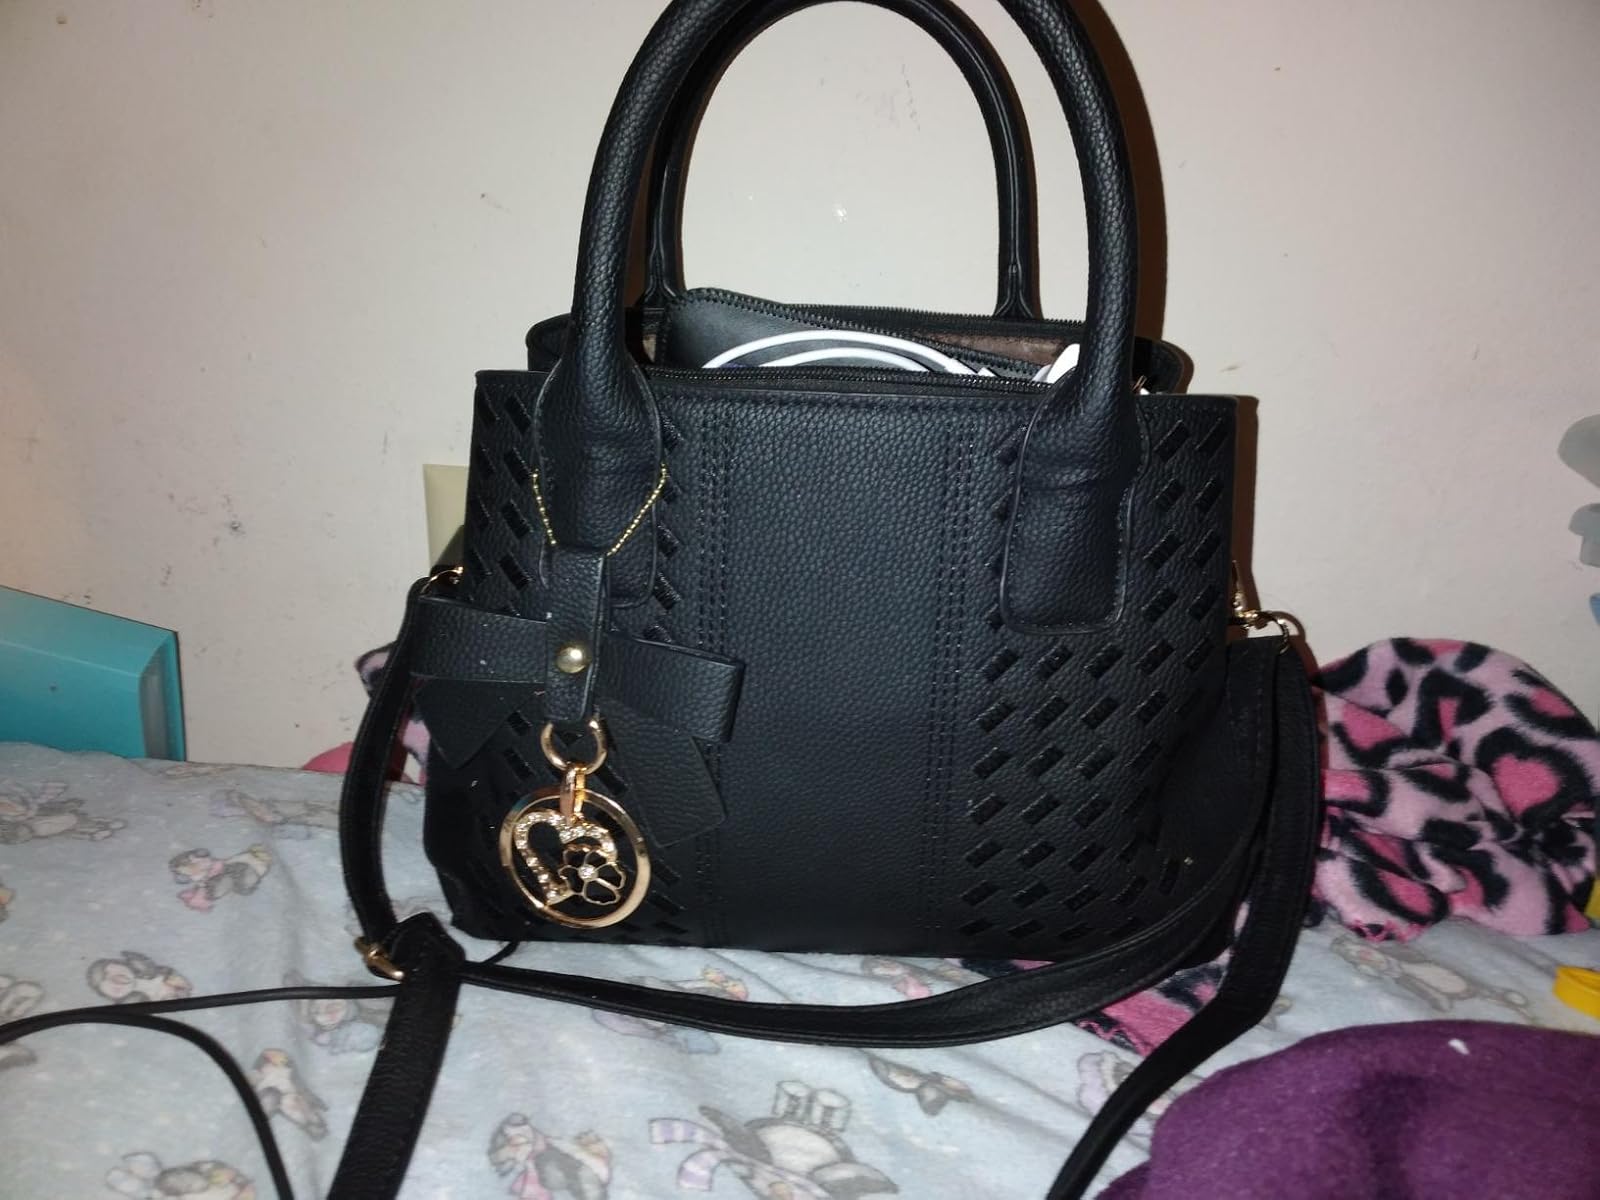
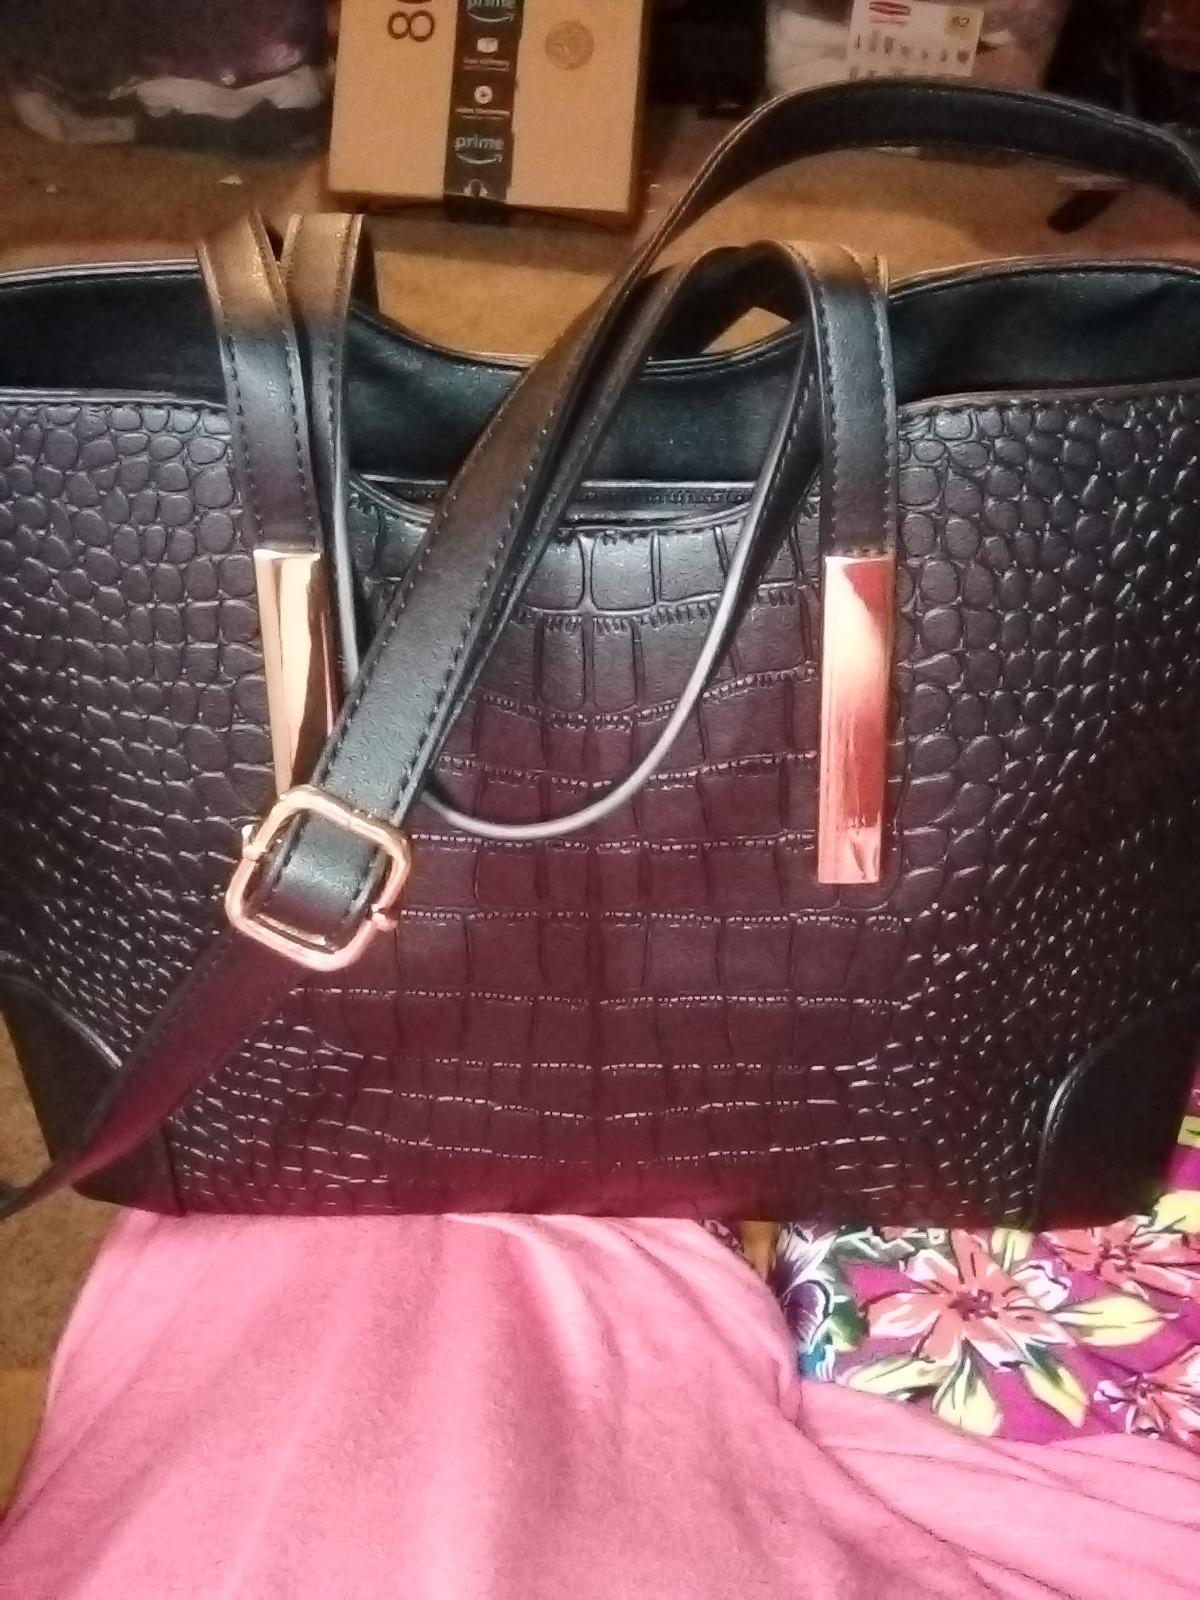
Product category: accessories_handbag
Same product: no